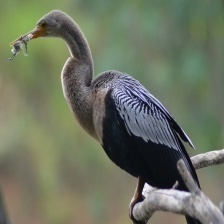
Species: ANHINGA
Scientific name: ANHINGA ANHINGA